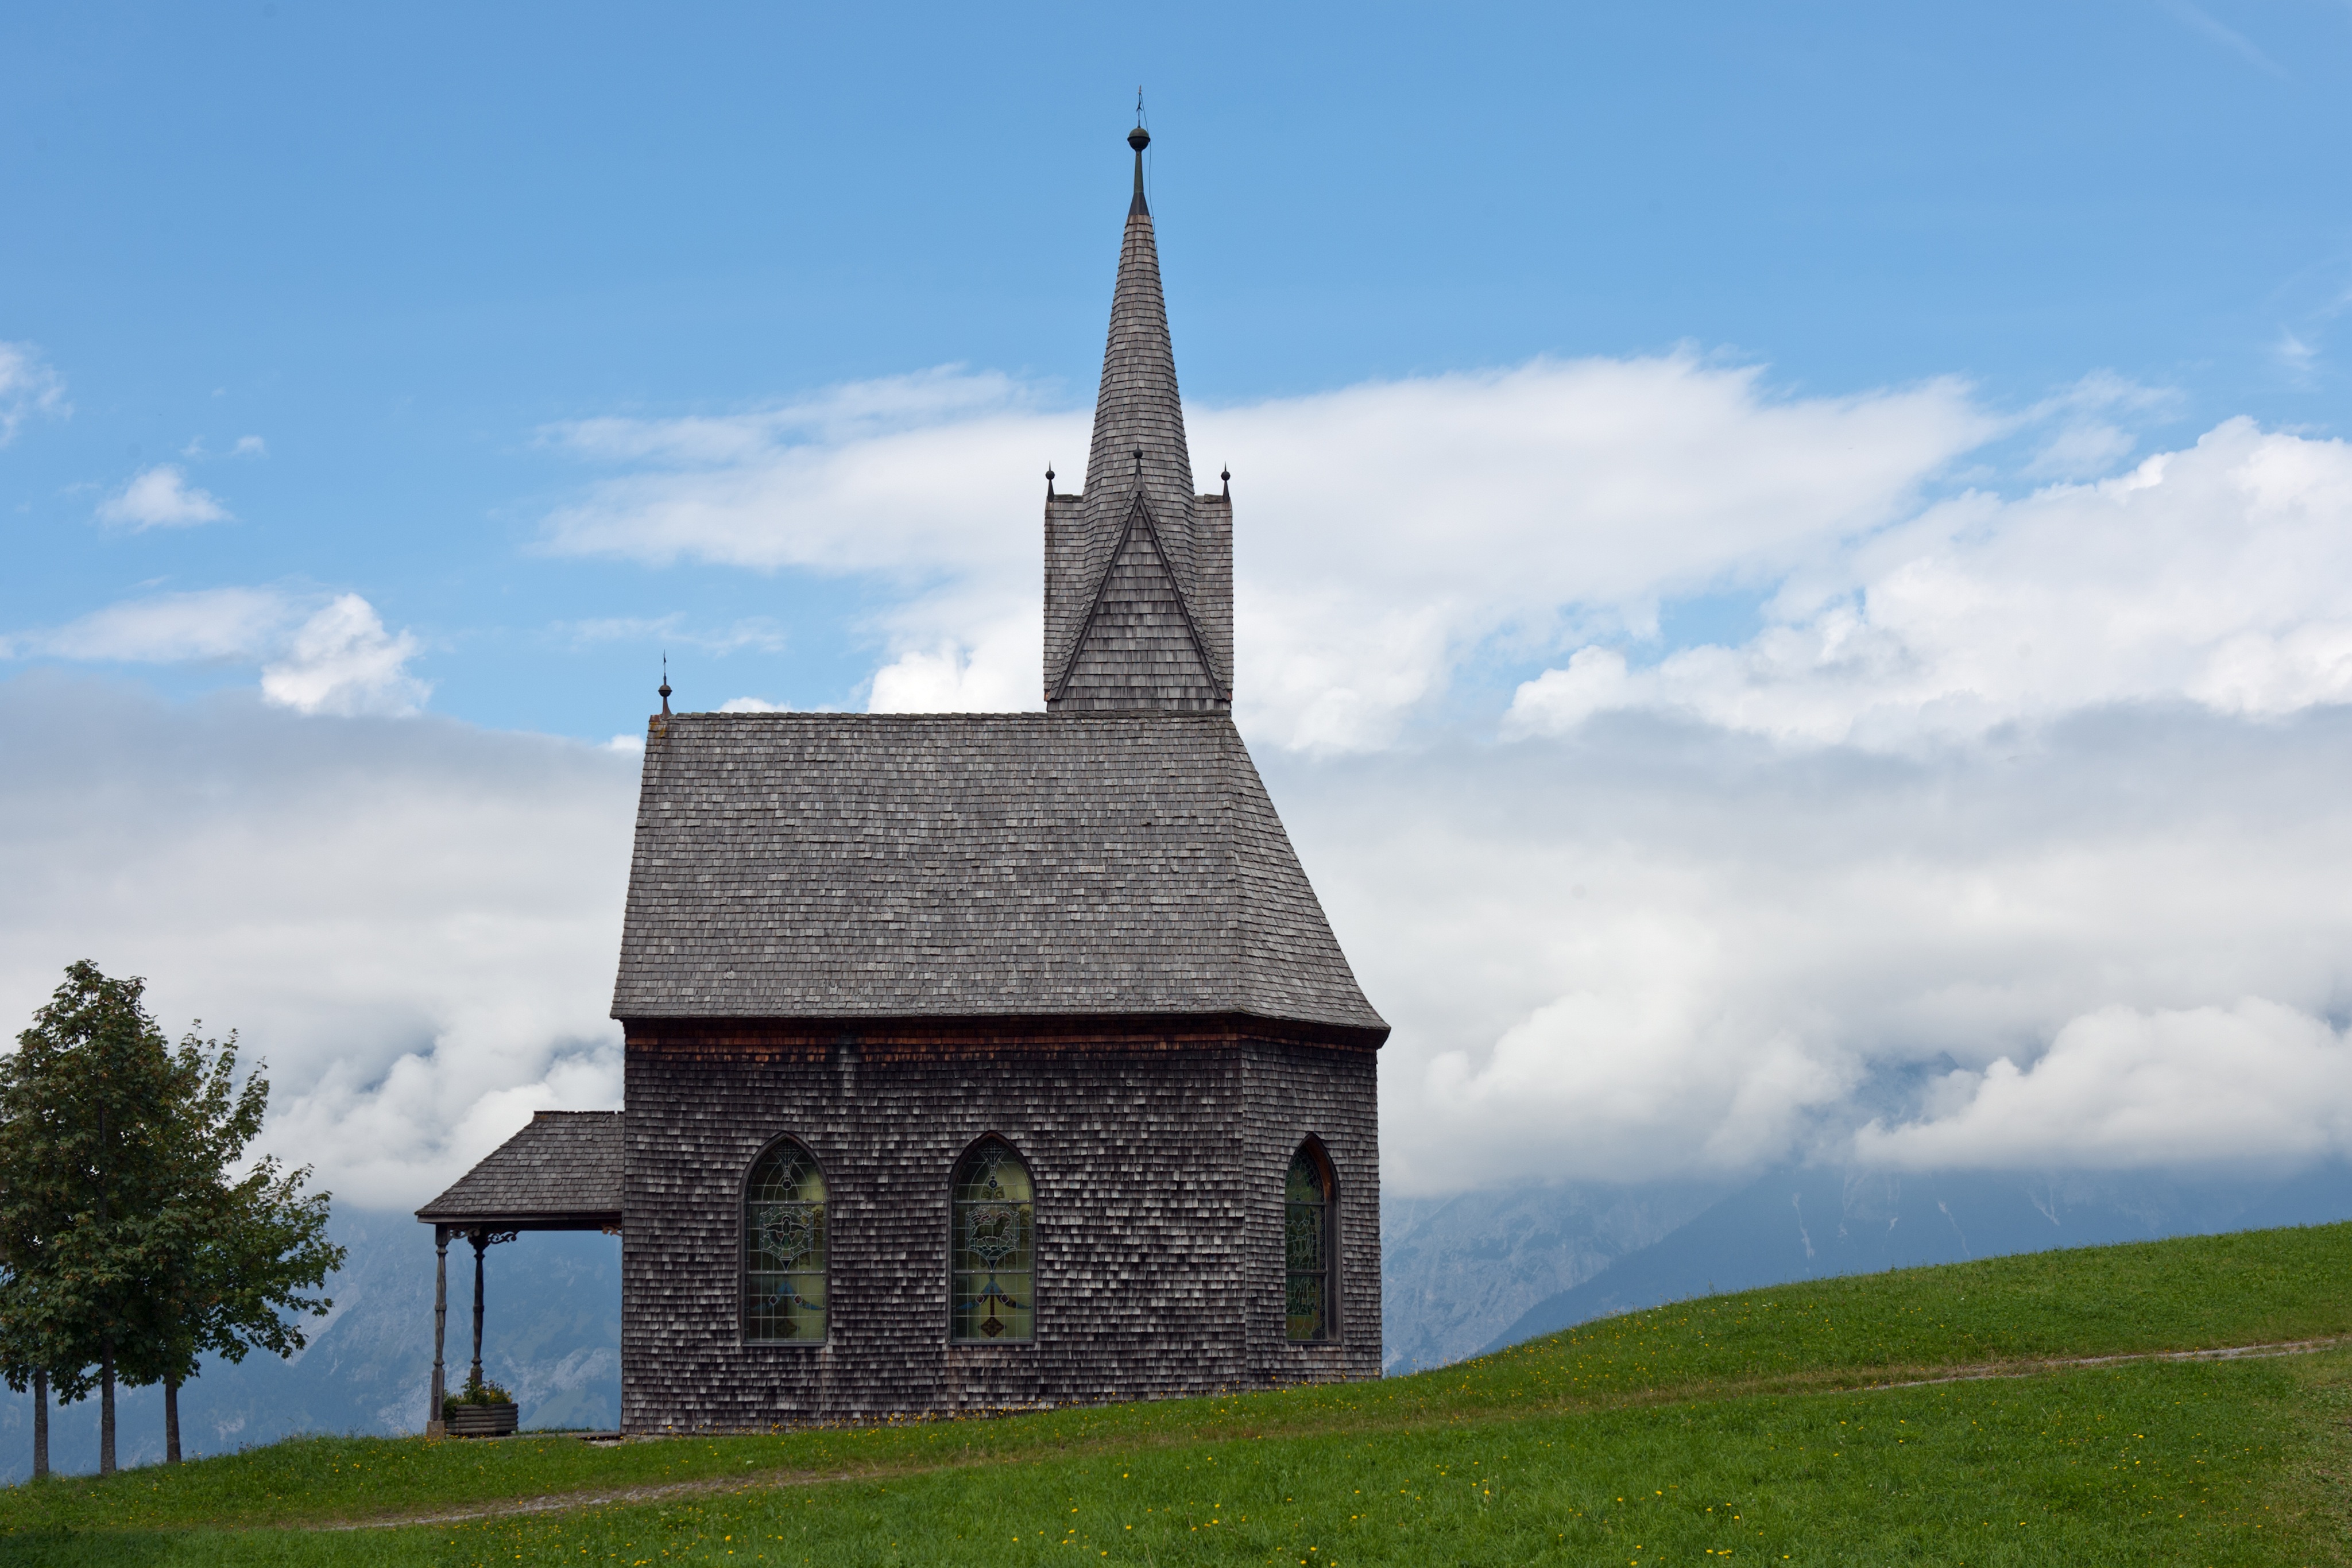
meadow, building, tranquility, tower, church, chapel, place of worship, austria, clouds, spire, steeple, monastery, christianity, timber, mountain church, shingle cladding, windeck, tulfererberg